Robin Eady

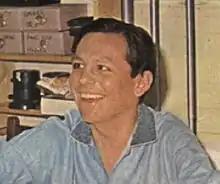
Robin Eady

Robin Anthony Jeffrey Eady (29 November 1940 - 2 August 2017) was a British dermatologist and the world's longest surviving kidney patient after receiving dialysis from the 1960s.